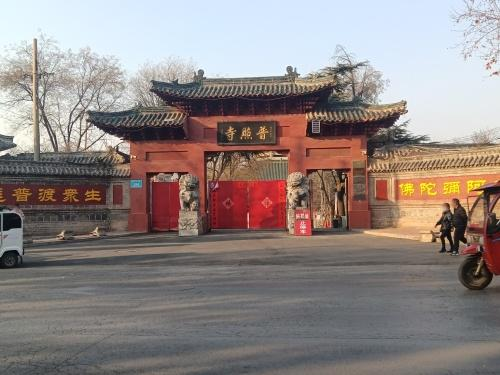
地标名称：普照寺
所在城市：濮阳市·清丰县